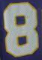
Number: 8